Rostislav Václavíček

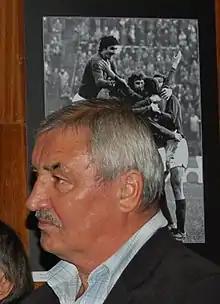
Václavíček in 2015

Rostislav Václavíček (7 December 1946 – 7 August 2022) was a Czech footballer who played as a defender. He was a participant in the 1980 Olympic Games, where Czechoslovakia won the gold medal.